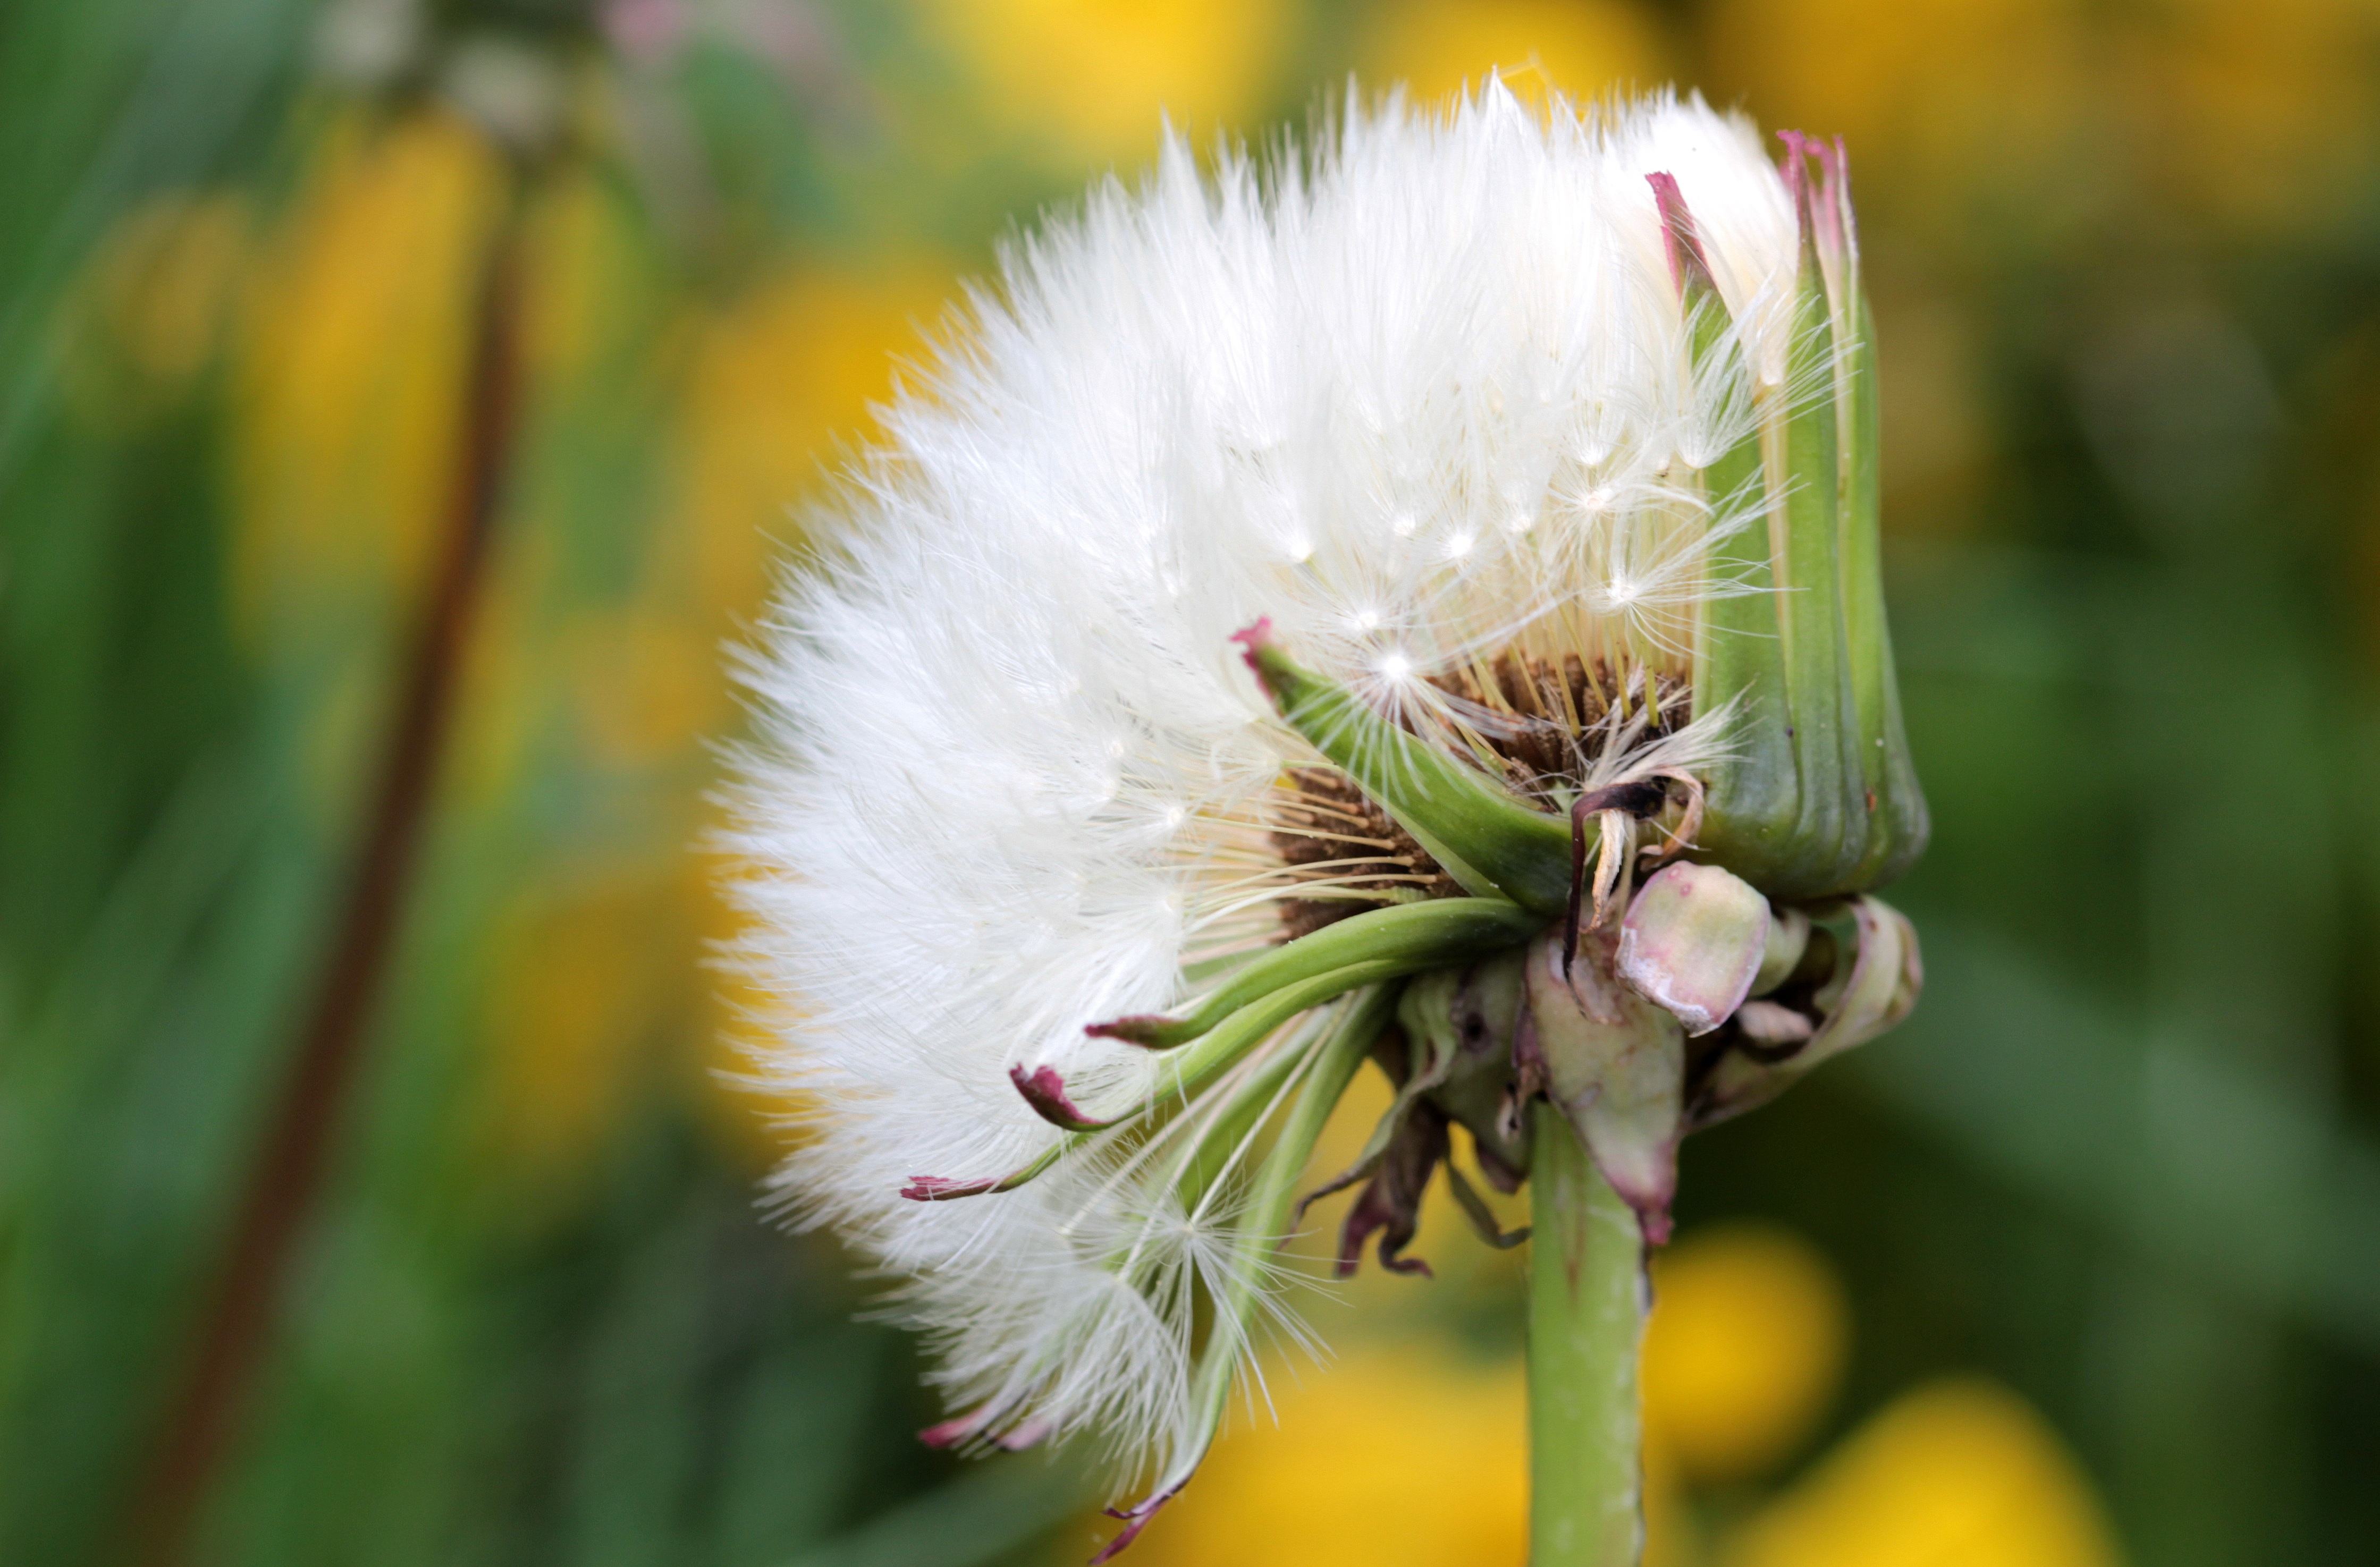
nature, grass, blossom, plant, photography, meadow, dandelion, prairie, flower, petal, spring, green, botany, yellow, flora, fauna, wild flower, wildflower, close up, pointed flower, seeds, nectar, macro photography, flying seeds, flowering plant, not fully open, plant stem, land plant